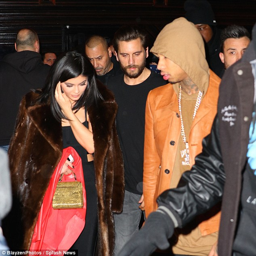
covered up : the heavily tattooed rapper wore his hood up and teamed the garment with a tan leather jacket , dark jeans and black shoes